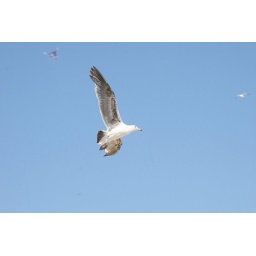
I love this shot. you can see another bird in the background as well as the kite that was flying too!